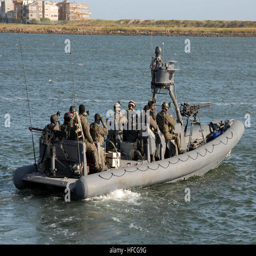
organisation assigned get underway on a-meter rigid - hulled